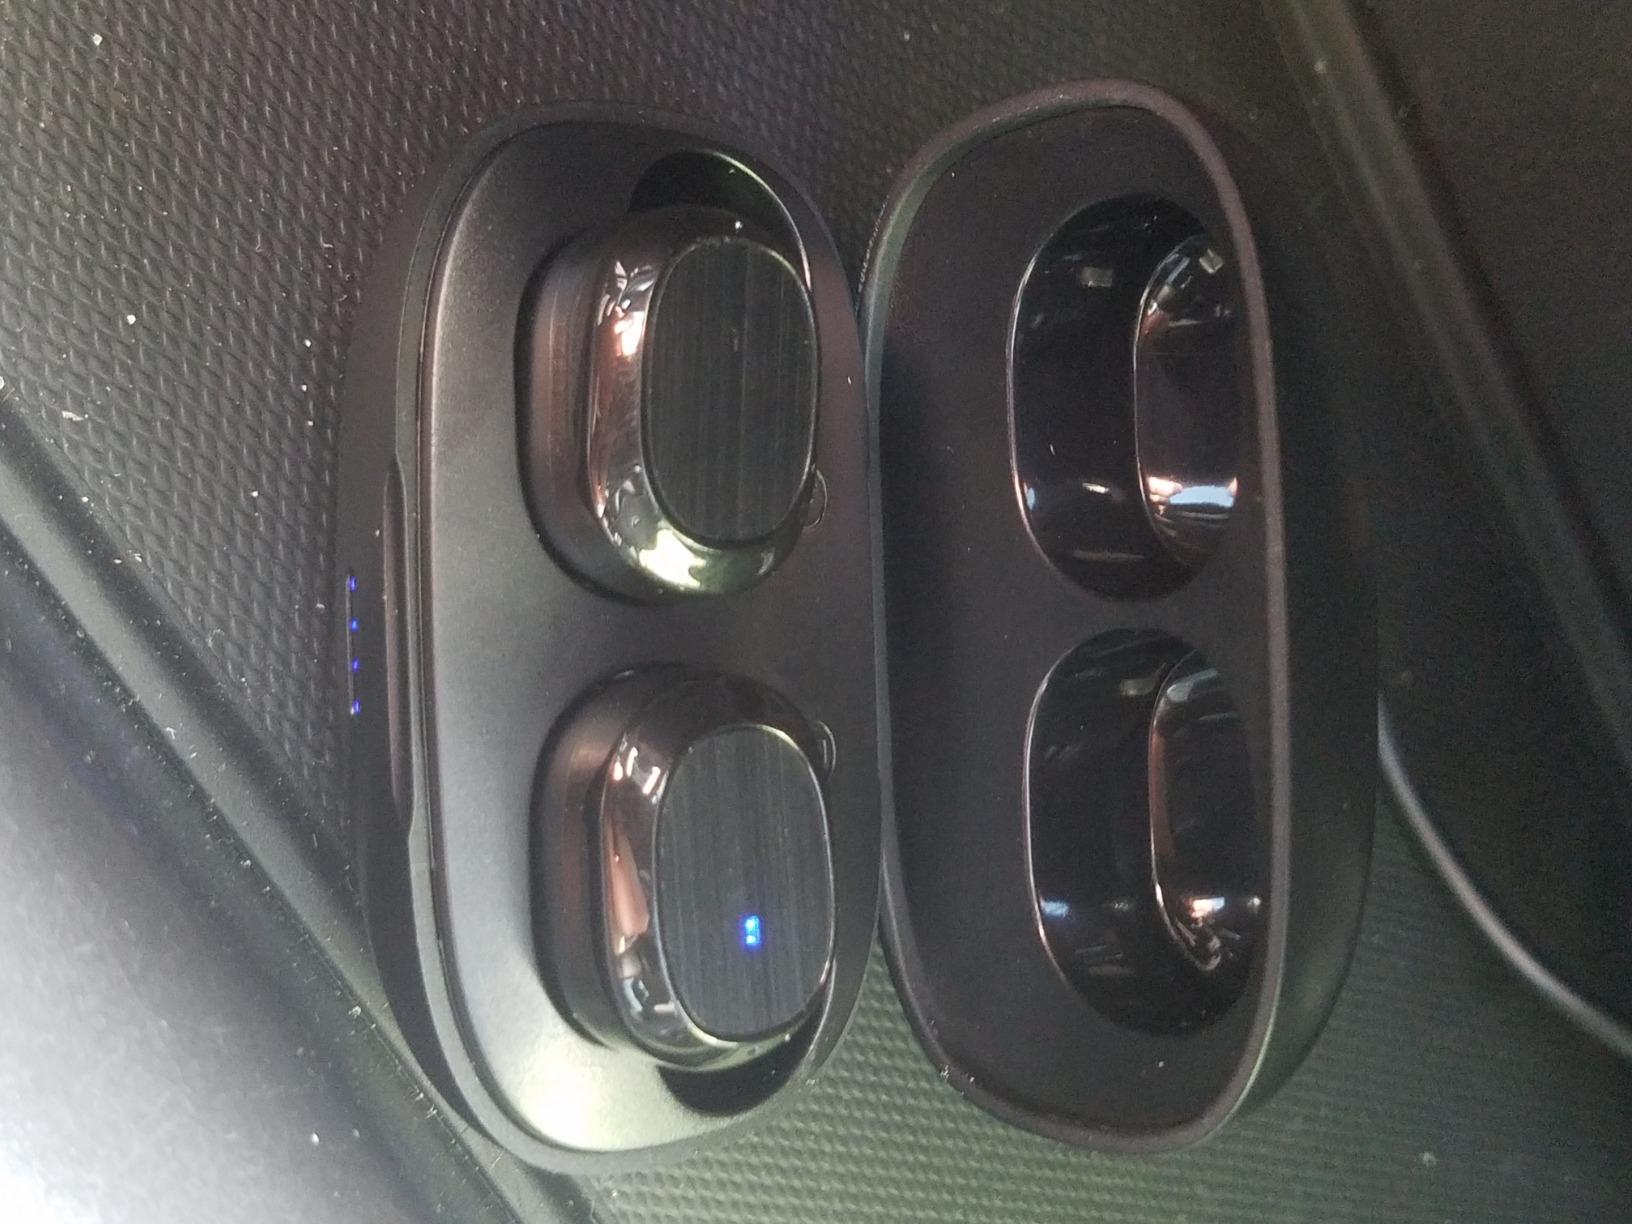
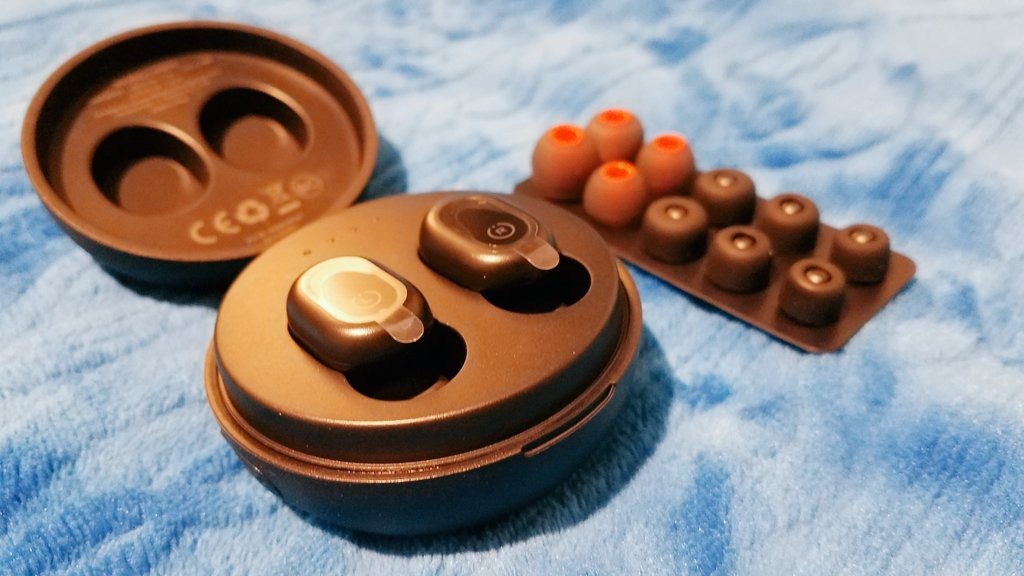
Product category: earbuds
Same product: no